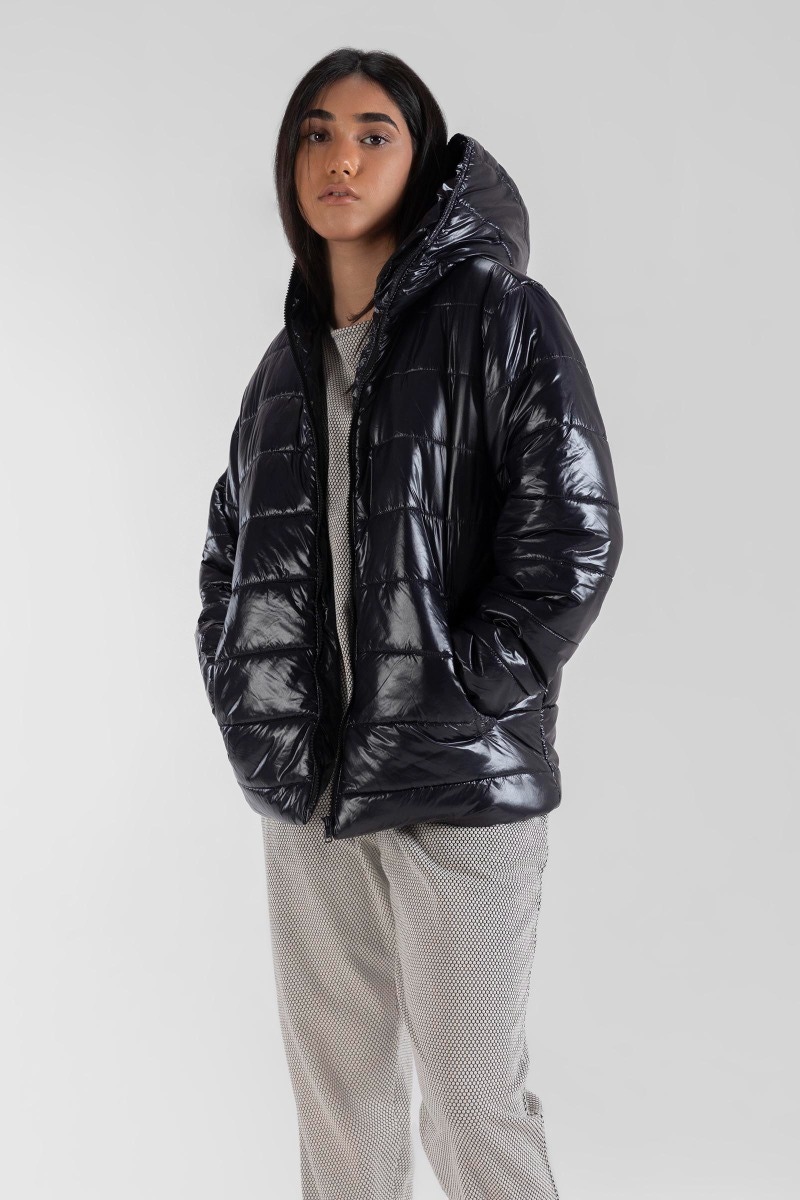
black quilted puffer jacket